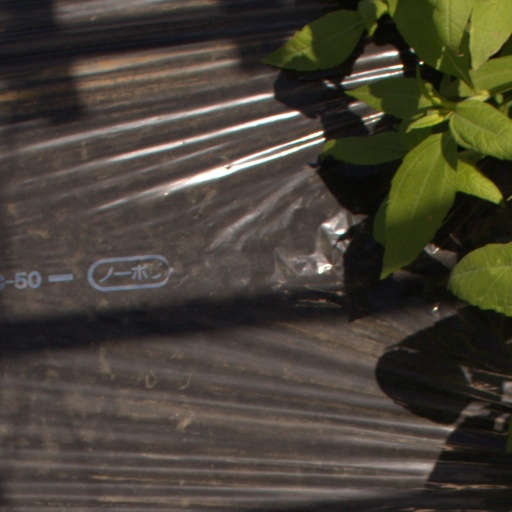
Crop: Jerusalem artichoke